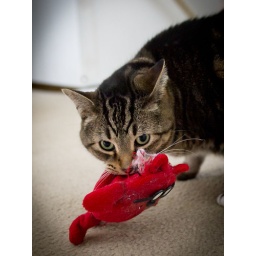
After years of wondering which cat was dragging catbert around the house I finally caught Vo with him.